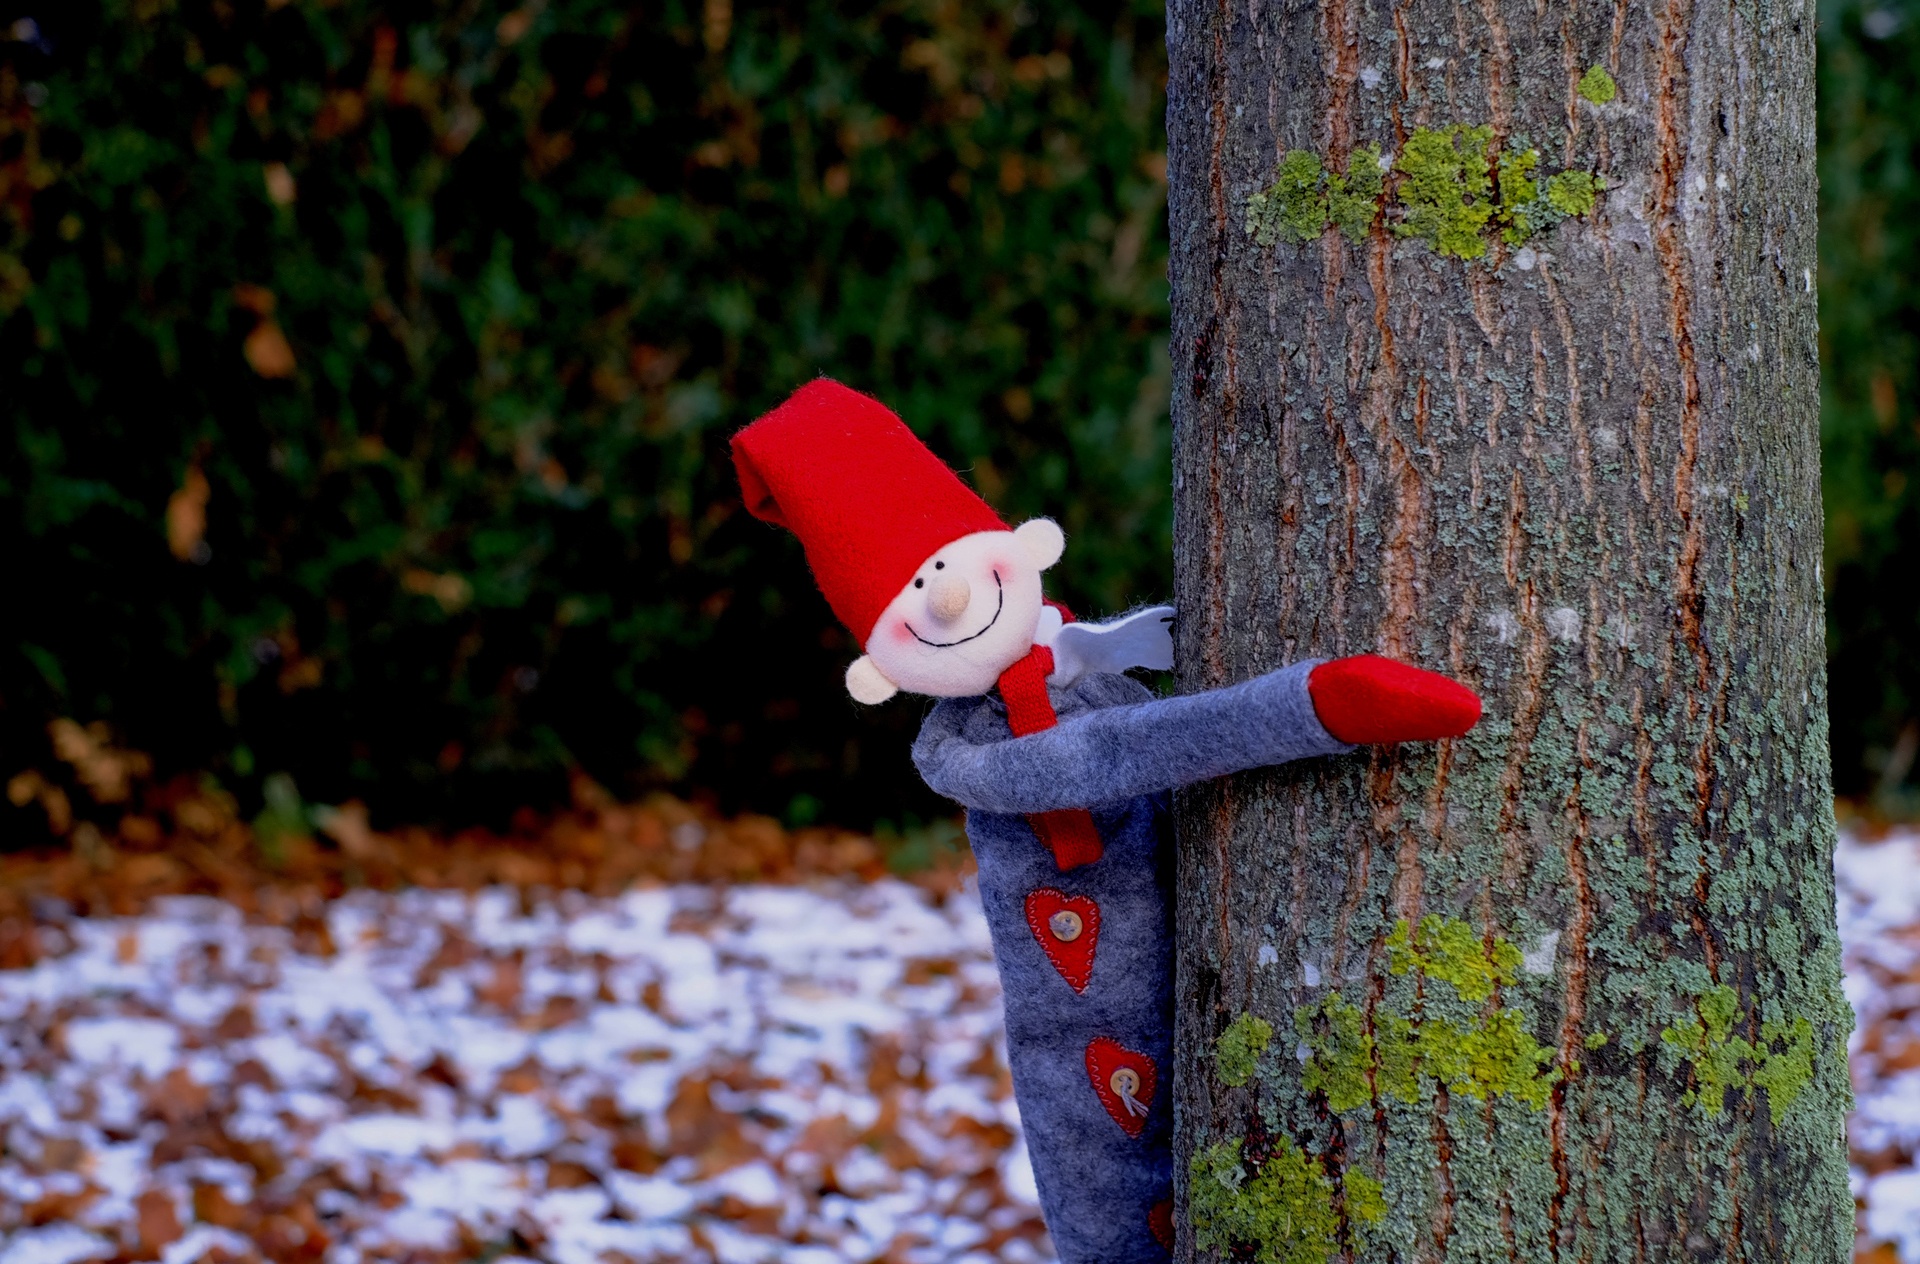
tree, nature, forest, grass, branch, cold, winter, plant, play, leaf, flower, spring, green, red, color, autumn, garden, season, imp, woody plant